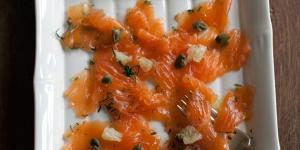
salmon crudo en escabeche